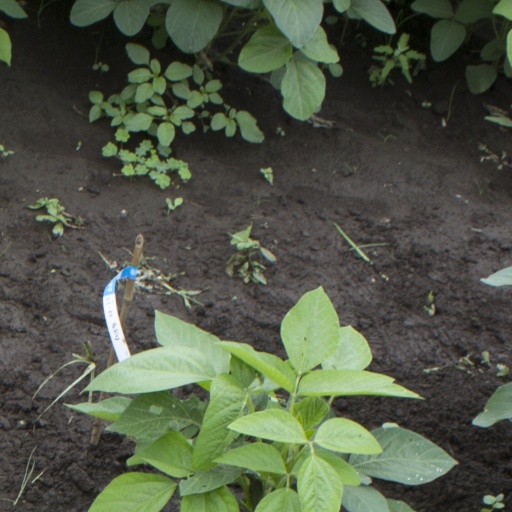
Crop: soybean